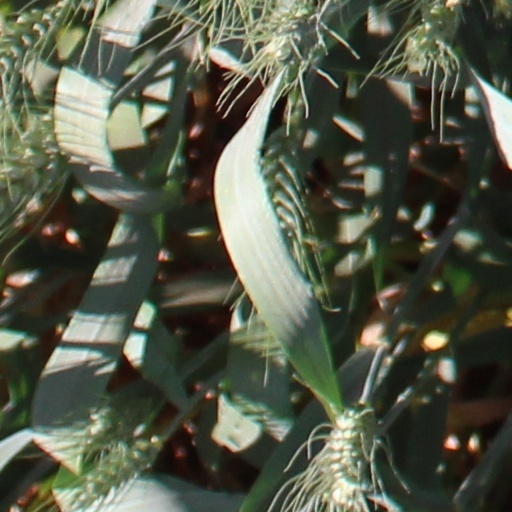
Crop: wheat